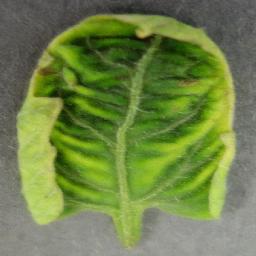
Label: Tomato___Tomato_Yellow_Leaf_Curl_Virus